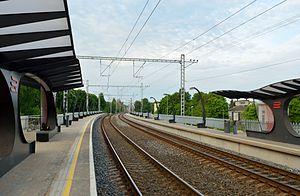
Tondi est un quartier du district de Kristiine à Tallinn en Estonie.